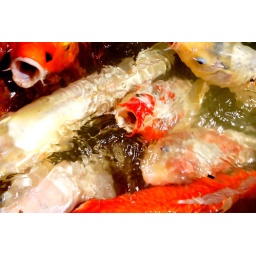
A girl was feeding the fish and they were swarming around anyone by the shore. Memphis Botanic Garden, Memphis, Tennessee